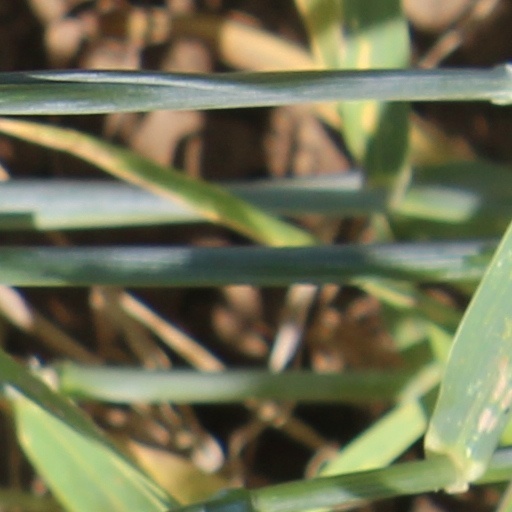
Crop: wheat